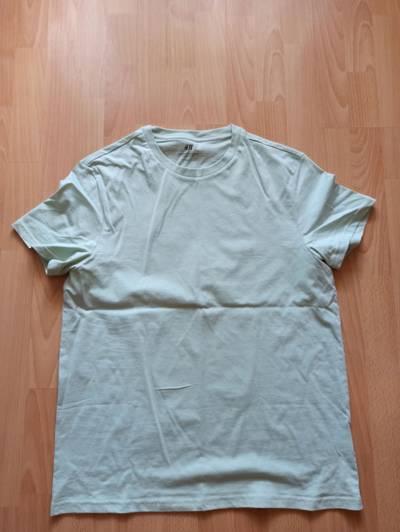
Waste category: clothes